Batman: Arkham City

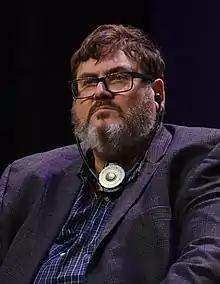
Veteran "Batman" comic book writer Paul Dini, pictured in 2019. After writing "Arkham Asylum", Dini reprised his duties for "Arkham City".

Rocksteady conceived the idea of a sequel before development of "Arkham Asylum" had concluded, developing ideas for both the story and setting so the games' narratives could be effectively connected; a secret room was hidden in the asylum warden's office in "Arkham Asylum" containing hints of how the sequel would progress, including blueprints for the Arkham City prison; the blueprints are quite similar to its final layout in "Arkham City". The original idea was to take the game out of the asylum setting and onto the streets of Gotham City while retaining the level of design detail put into the asylum. To that end they wanted to include locations from the Batman mythos that were notable and meaningful to the character, instead of a series of generic streets; Rocksteady was initially unsure how technical considerations would limit the scope of this idea.